Michael Korie

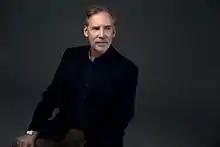
Korie in 2015

Michael Korie (born April 1, 1955) is an American librettist and lyricist whose writing for musical theater and opera includes the musicals "Grey Gardens" and "Far From Heaven", and the operas "Harvey Milk" and "The Grapes of Wrath". His works have been produced on Broadway, Off-Broadway, and internationally. His lyrics have been nominated for the Tony Award and the Drama Desk Award, and won the Outer Critics Circle Award. In 2016, Korie was awarded the Marc Blitzstein Award from the American Academy of Arts and Letters.